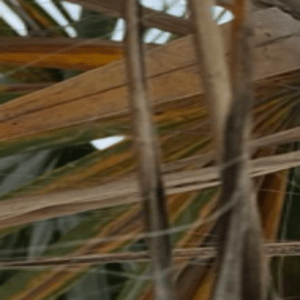
Label: Manganese Deficiency